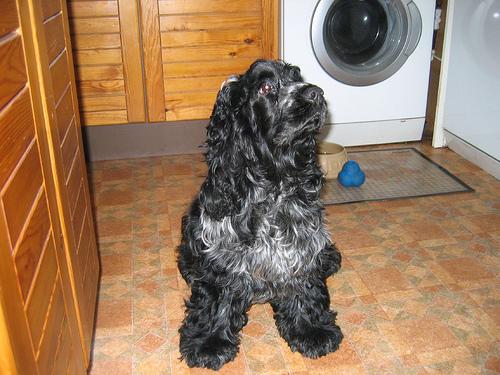
Breed: english cocker spaniel